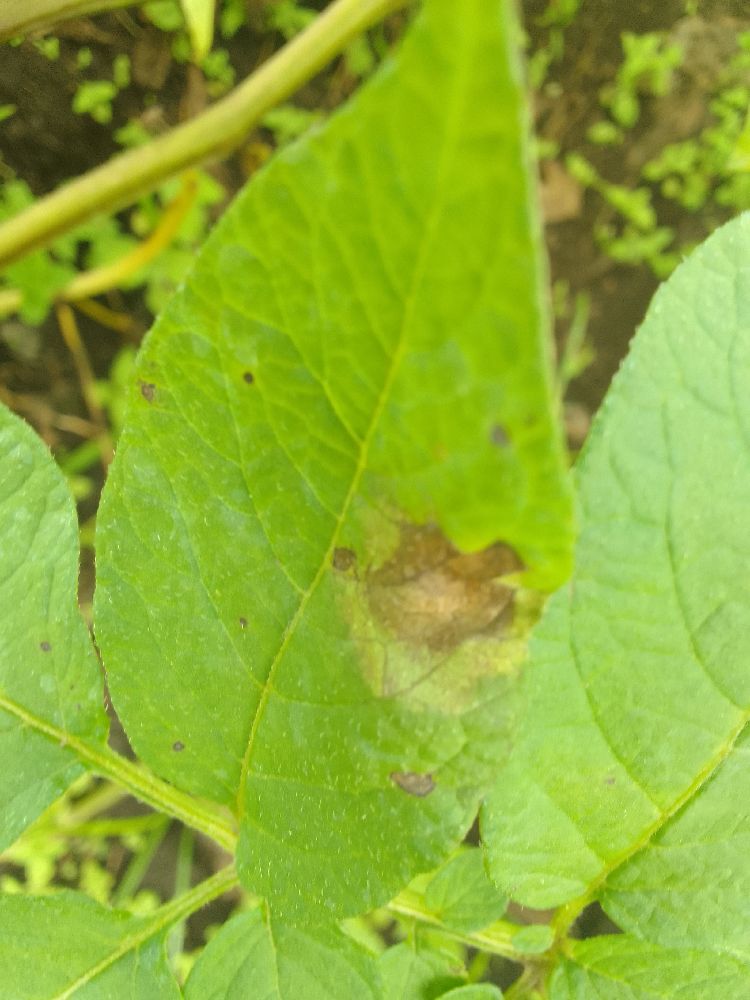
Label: Late blight